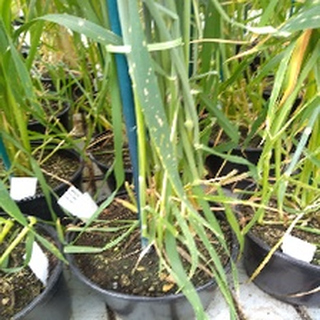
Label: wheat_mildew